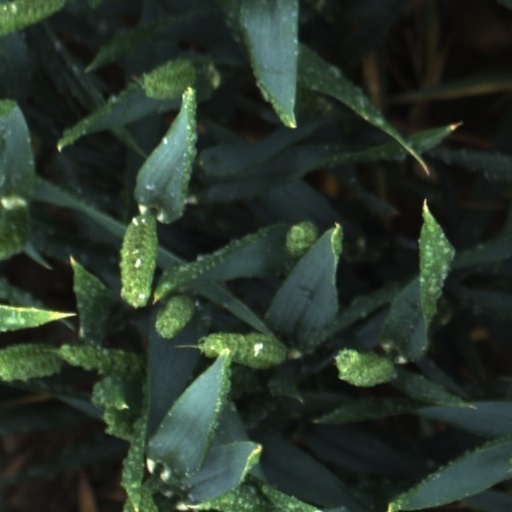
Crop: wheat